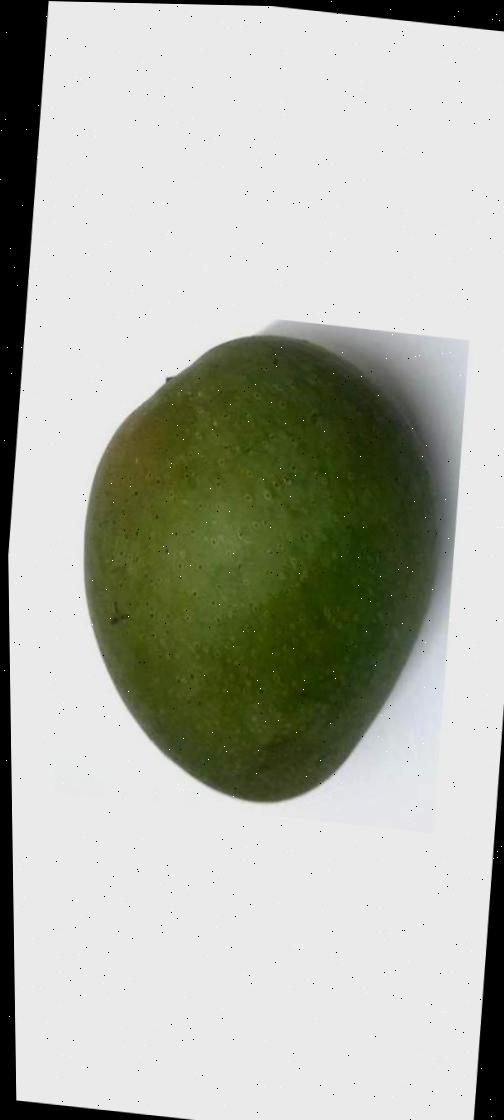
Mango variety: Ashshina Zhinuk